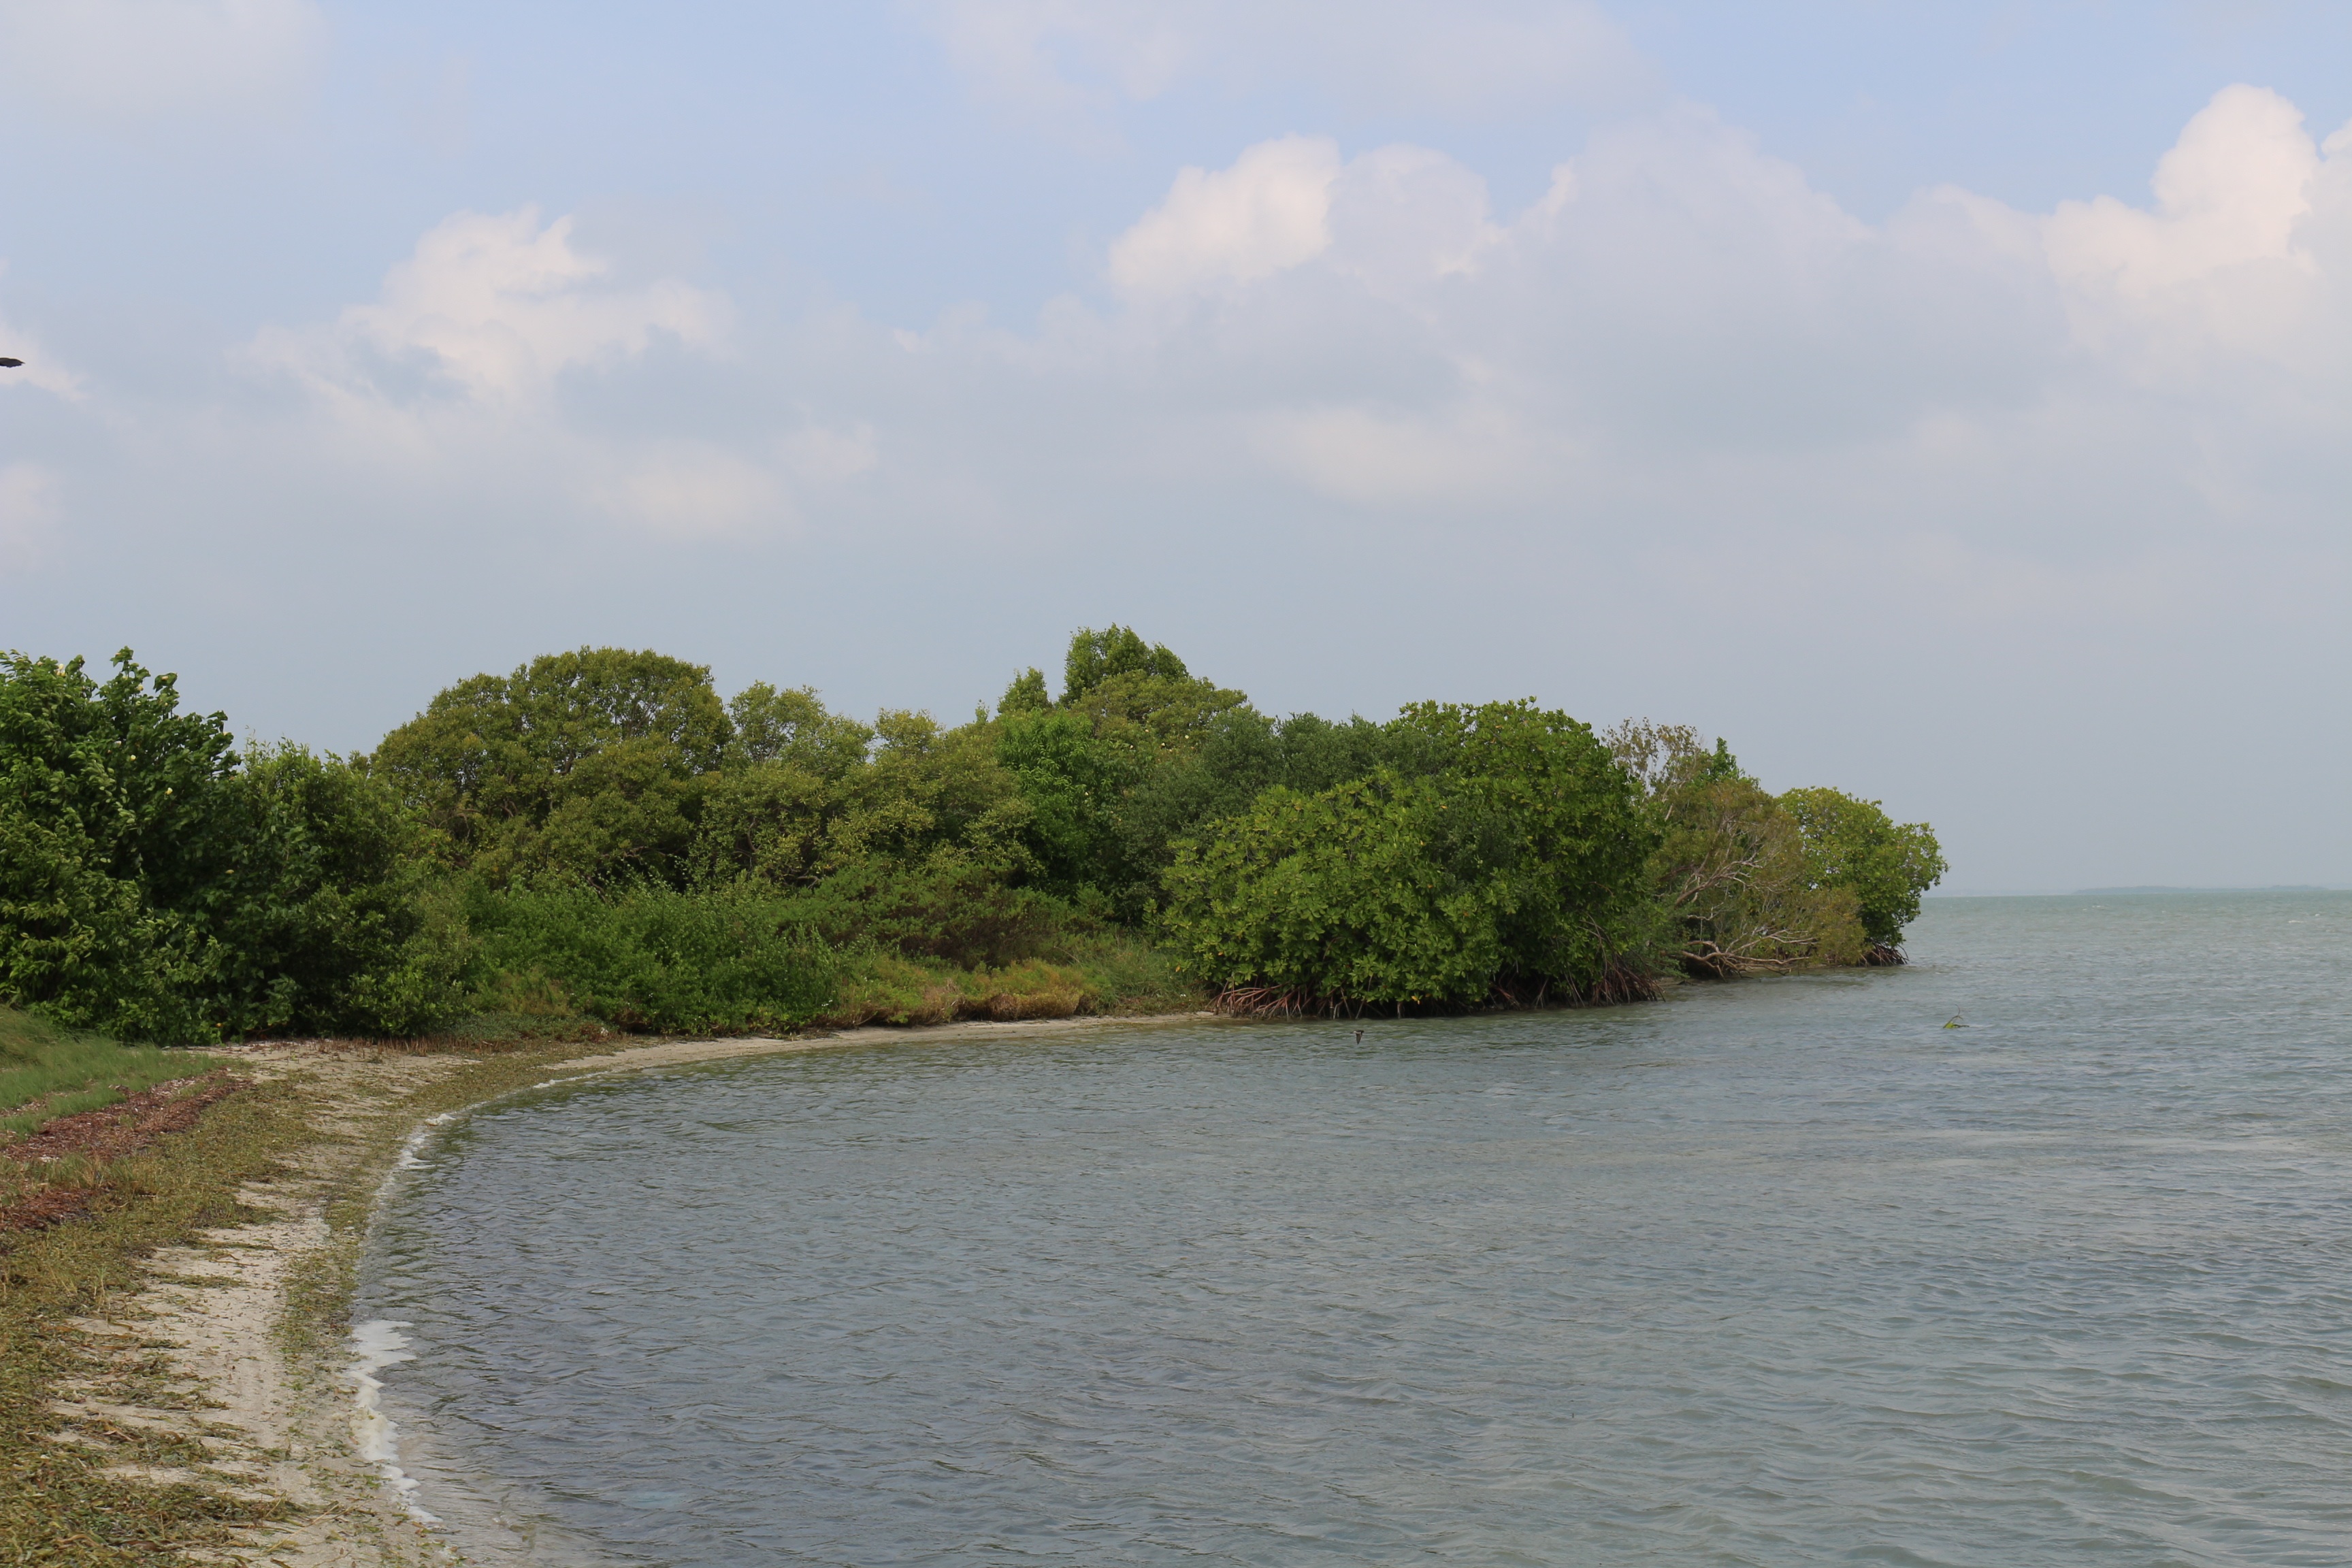
beach, sea, coast, water, shore, river, bay, reservoir, waterway, body of water, habitat, landform, geographical feature